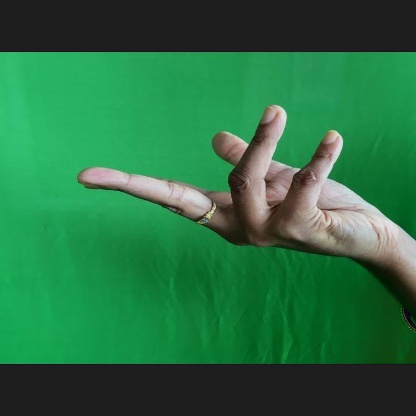
Mudra: Alapadmam